Doctor Rhythm

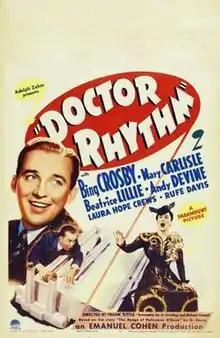
Theatrical release poster

Doctor Rhythm is a 1938 American musical comedy film directed by Frank Tuttle and starring Bing Crosby, Mary Carlisle, Beatrice Lillie, and Andy Devine. Based on the 1907 short story "The Badge of Policeman O'Roon" by O. Henry, the film is about a doctor who pretends to be a policeman assigned as the bodyguard of a wealthy matron, whose beautiful niece becomes the object of his affections. The film features the songs "On the Sentimental Side" and "My Heart Is Taking Lessons".